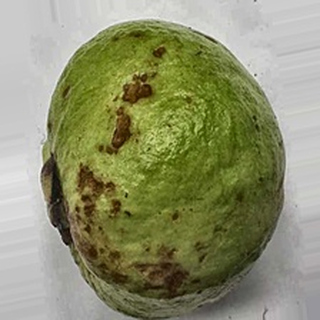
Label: guava_anthracnose